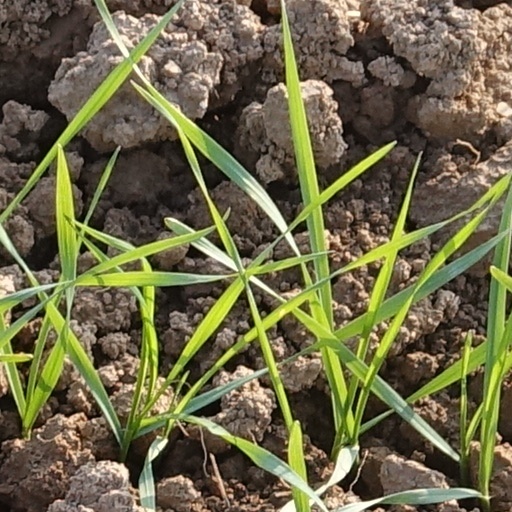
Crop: wheat